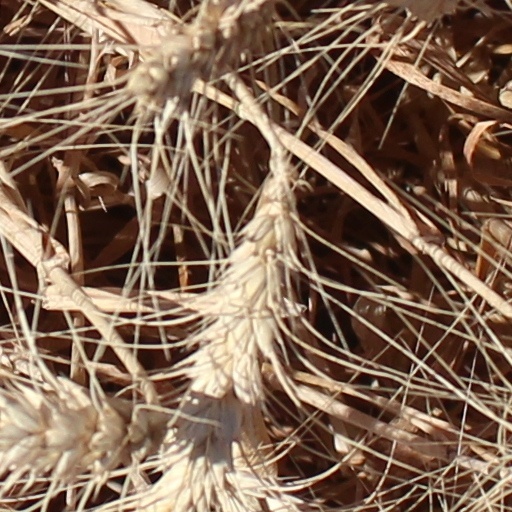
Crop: wheat